Don Bradman

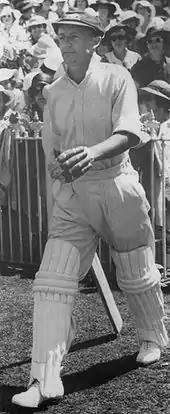
Bradman walking out to bat in the Third Test against England at the Melbourne Cricket Ground in 1937. His 270 runs won the match for Australia and has been rated the greatest innings of all time.

At one stage, Bradman went thirteen first-class innings without a century, the longest such spell of his career, prompting suggestions that Bodyline had eroded his confidence and altered his technique. After three Tests, the series was locked up 1–1, and Bradman had scored 133 runs in five innings. The Australians travelled to Sheffield and played a warm-up game before the Fourth Test. Bradman started slowly and then, "...the old Bradman [was] back with us, in the twinkling of an eye, almost". He went on to make 140, with the last 90 runs coming in just 45 minutes. On the opening day of the Fourth Test at Headingley (Leeds), England were out for 200, but Australia slumped to 3/39, losing the third wicket from the last ball of the day. Listed to bat at number five, Bradman would start his innings the next day.